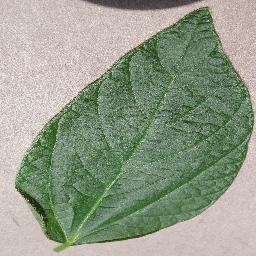
Label: Soybean___healthy